Ishaaq bin Ahmed

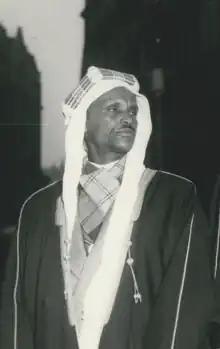
Sultan Abdurahman Deria of the Habr Awal Isaaq in London 1955

Arabic hagiologies trace Ishaaq bin Ahmed's lineage to Ali bin Abi Talib, the cousin and son-in-law of the Islamic prophet Muhammad. Scholar Ioan Lewis considers that, given the preponderance of names belonging to early Islamic Arabia rather than to medieval Somali-Arab culture, this lineage is unlikely to be genuine. According to Lewis, the genealogy is 'Arabicized' with the goal of enhancing the prestige of the Isaaq among the many ethnic groups in modern and contemporary Somalia. Scholar Sada Mire regards the creation of lineages like this as part of what she terms "the Somali Islamic myth of origin". The pan-Islamic scholar Sharif Aydarus considers the accounts to be largely historical, and agrees with the tradition of Ishaaq bin Ahmed's Arab origin.